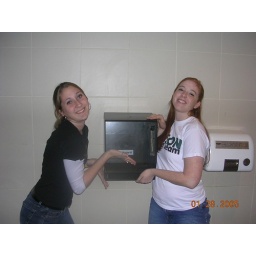
the latest in paper towel fashion.jpg